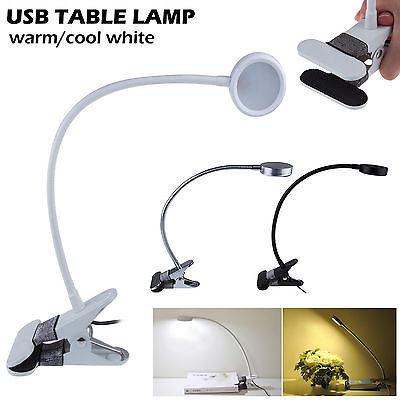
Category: lamp